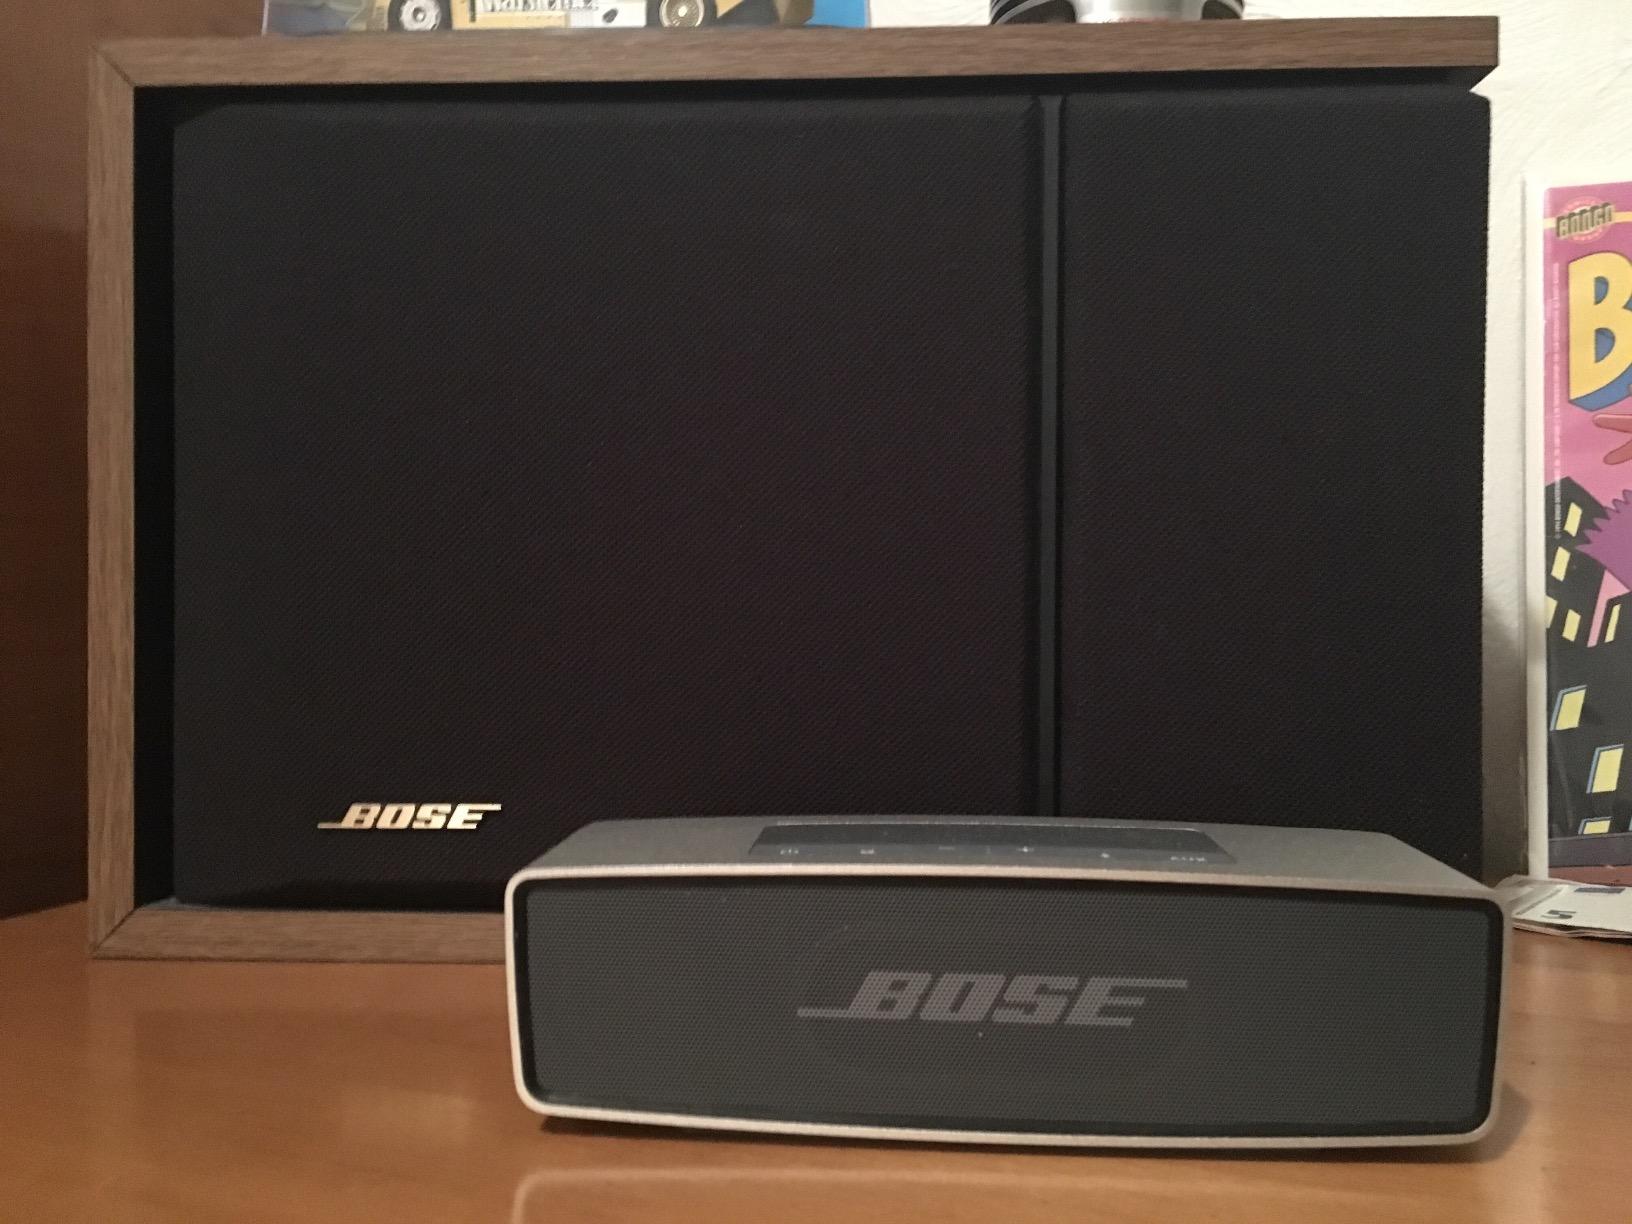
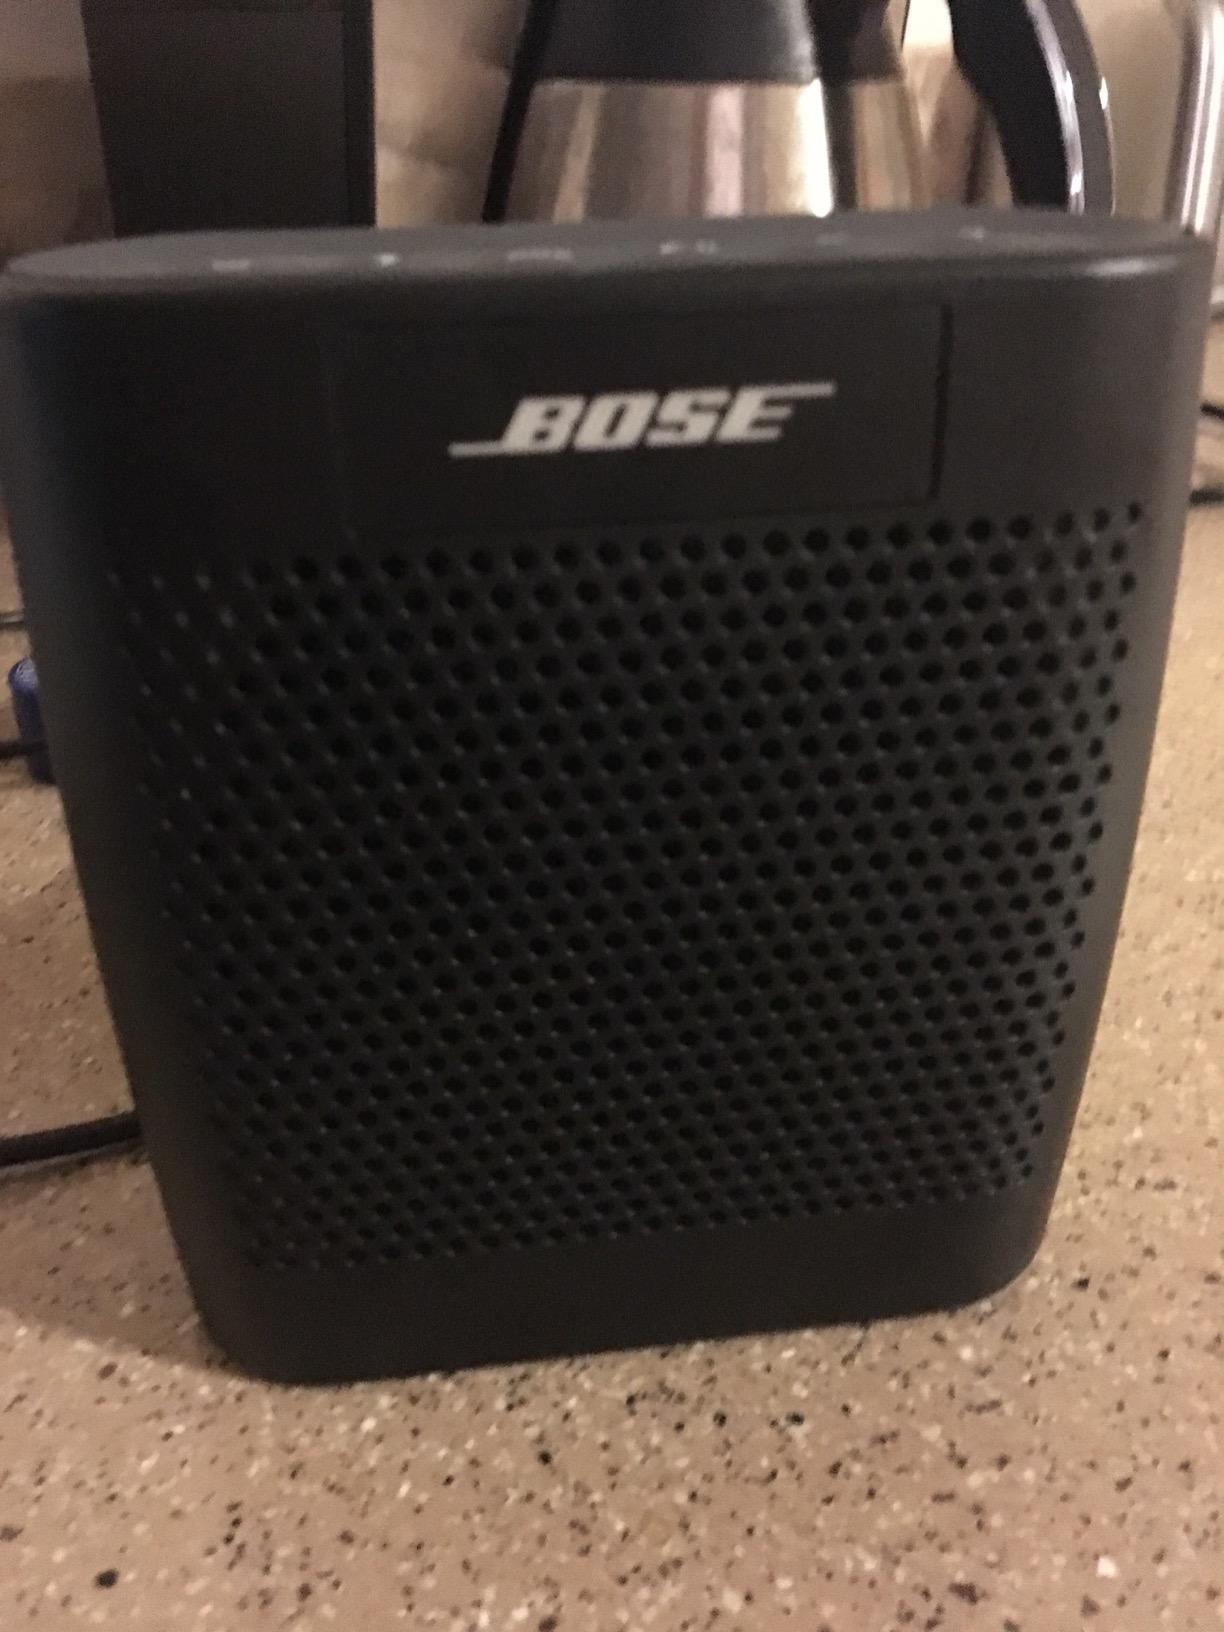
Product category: speaker
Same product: no